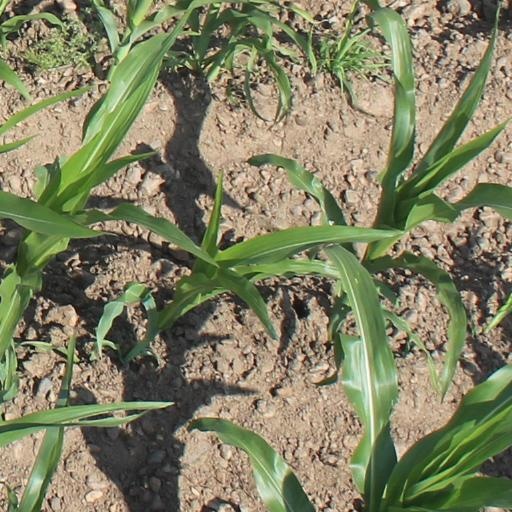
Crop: maize; corn